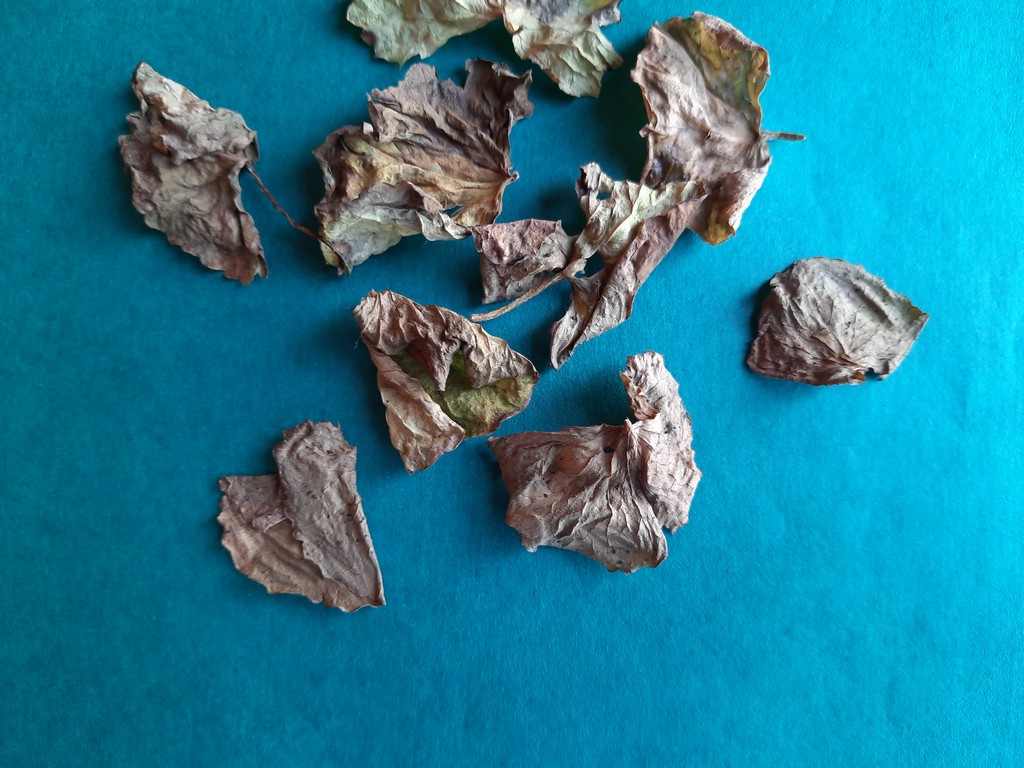
Label: Dried